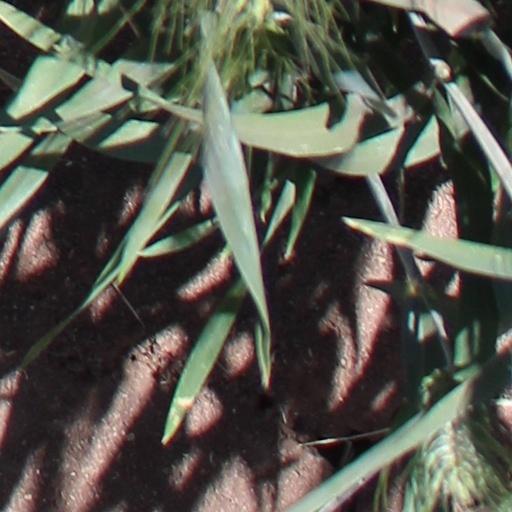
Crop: wheat